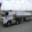
Label: truck